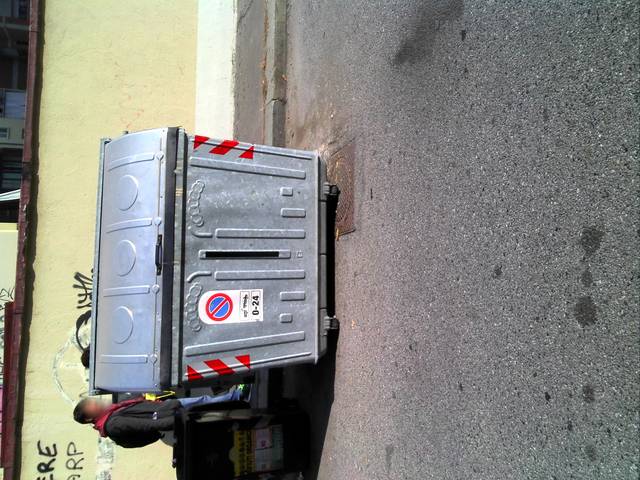
Region: Italy
Coordinates: 45.088, 7.683